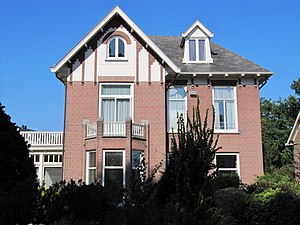
Villa Bouchina
Villa Bouchina i 2017
Villa Bouchina er en bygning i Doetinchem, Holland. Under 2. verdenskrig blev den brugt som som opsamlingslejr, bl.a. for fanger på vej til koncentrationslejren Theresienstadt.